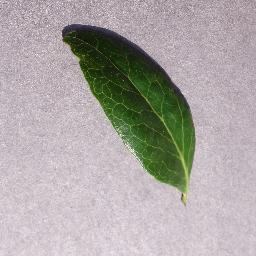
Label: Blueberry___healthy